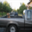
Label: pickup_truck